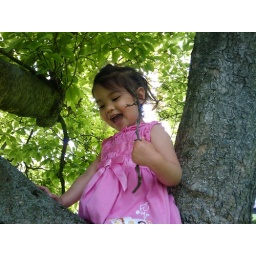
Marley playing in a tree at the Mannheim water tower.